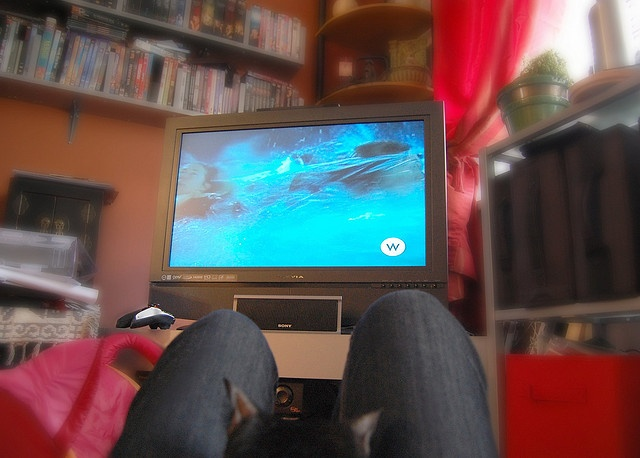
A person is laying down looking at a television monitor.
someone laying down with a cat watching tv
A person with  cat in their lap watching a television show.
a person laying down with a cat watching tv
The legs of someone who is watching a television.